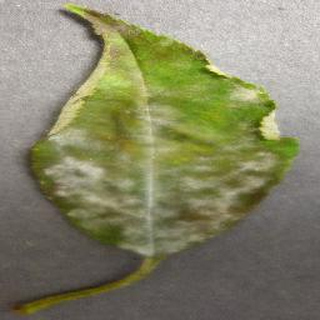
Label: cherry_powdery_mildew